Molvanîa

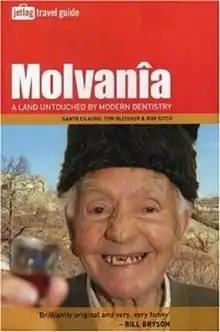

Molvanîa (subtitled "A Land Untouched by Modern Dentistry") is a book parodying travel guidebooks. The guide describes the fictional country Molvanîa, a post-Soviet state, a nation described as "the birthplace of the whooping cough" and "owner of Europe's oldest nuclear reactor". It was created by Australians Tom Gleisner, Santo Cilauro and Rob Sitch (locally known in Australia for television shows "The D-Generation", "The Late Show" and "The Panel", and films "The Castle" and "The Dish"). Along with the other Jetlag Travel volumes, 2004's "Phaic Tăn" and 2006's "San Sombrèro", the book parodies both the language of heritage tourism and the legacy of colonialism and imperialism. The book has been criticised for promoting racial stereotypes.